Servais Knaven

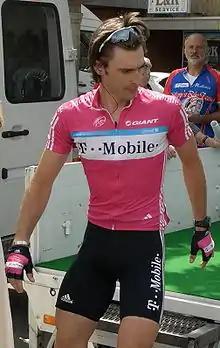

Henricus Theodorus Josephus (Servais) Knaven (born 6 March 1971) is a Dutch professional road bicycle racer, currently sporting and technical manager for AG Insurance–Soudal–Quick-Step. He was previously a directeur sportif for Team Sky/Ineos Grenadiers. He rode at the 1992 Summer Olympics and the 2004 Summer Olympics.